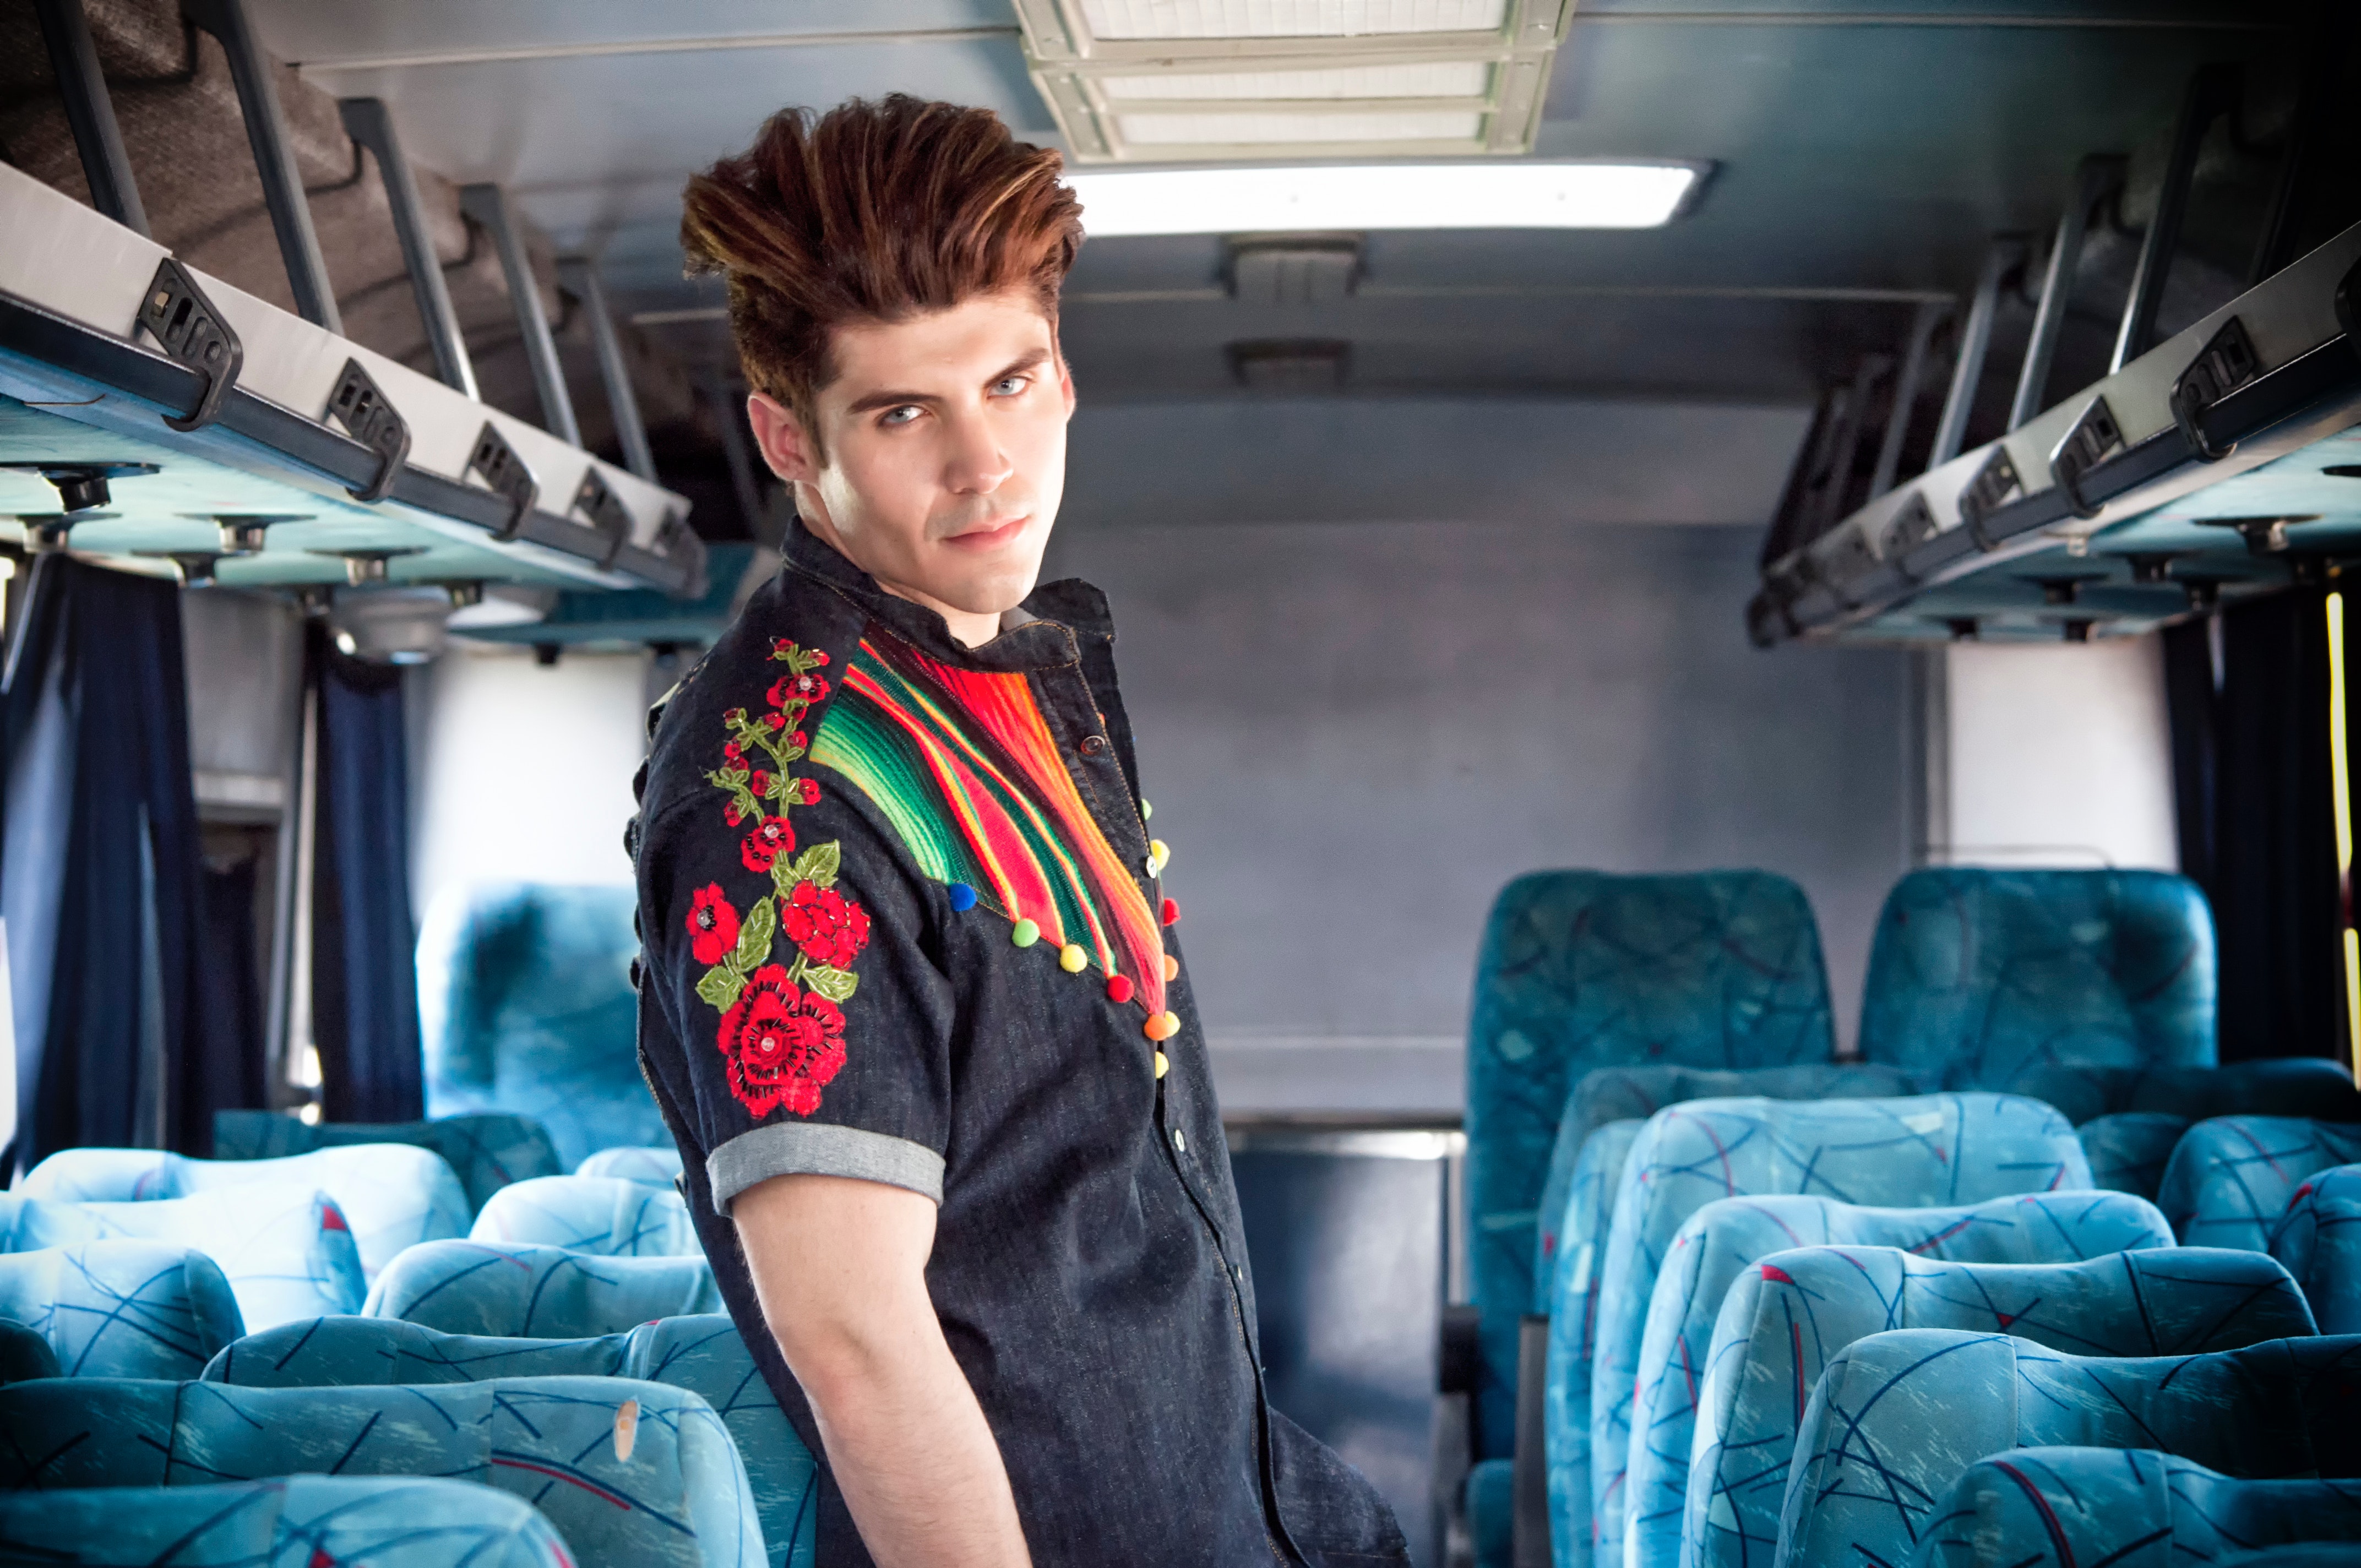
blue, fashion, passenger, shoulder, photography, Flight attendant, travel, vehicle